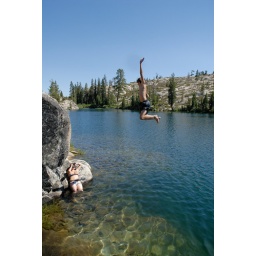
Shannon photographing Brett jumping off rock into Long Lake near Serene Lakes-07 7-29-07